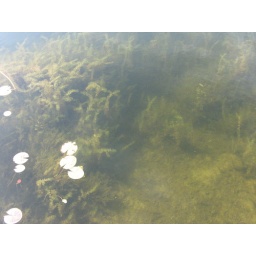
Outside the lake house we rented in Dexter, Michigan.